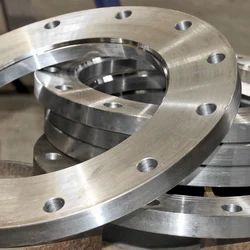
Label: Heavy_Fabricated_Flange